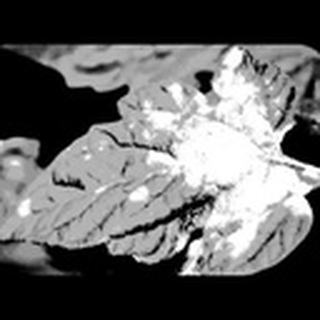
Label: cotton_powdery_mildew